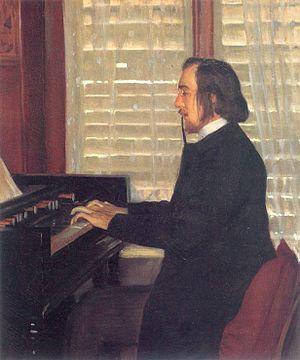
Éric-Alfred-Leslie Satie, dit Erik Satie, est un compositeur et pianiste français né à Honfleur le 17 mai 1866 et mort à Paris le 1ᵉʳ juillet 1925.